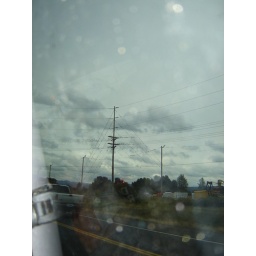
Taking pictures from the back seat in the van sucks. I wish I coulda got a good shot of this. :(